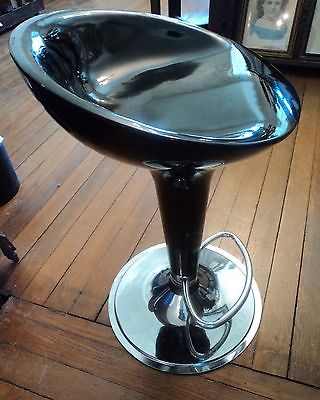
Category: chair